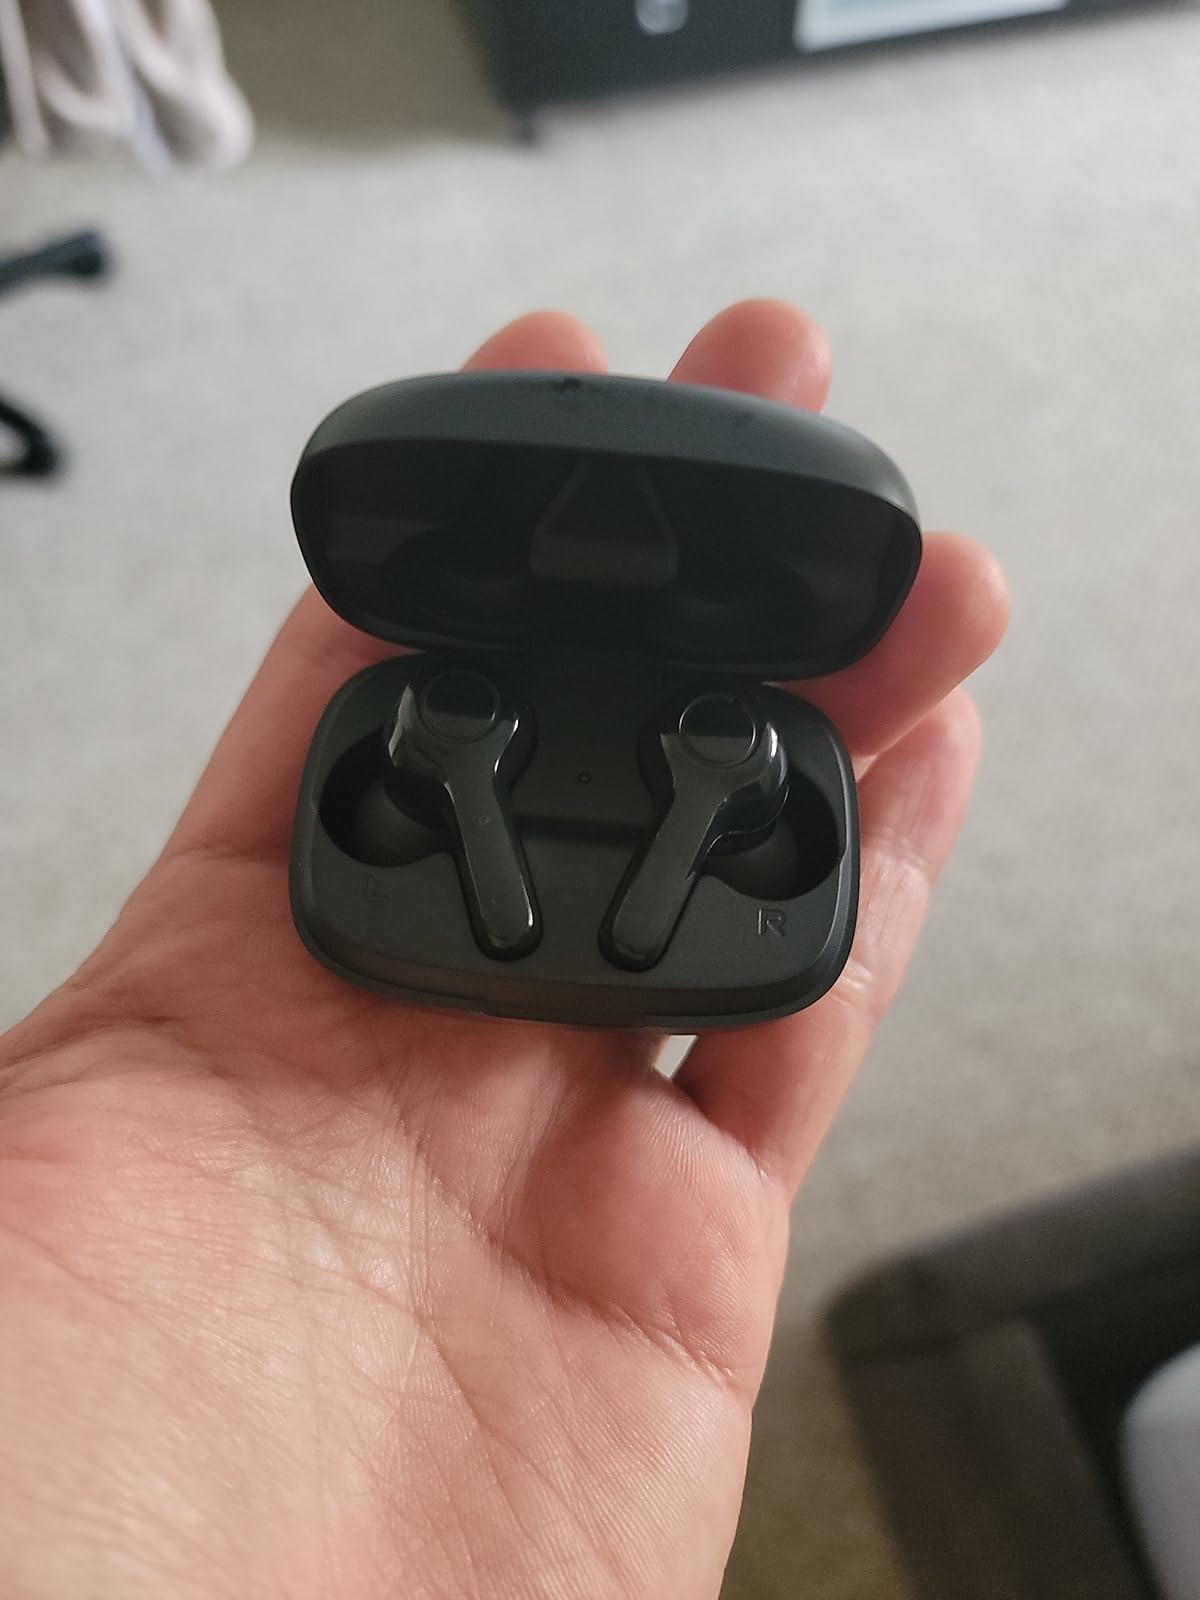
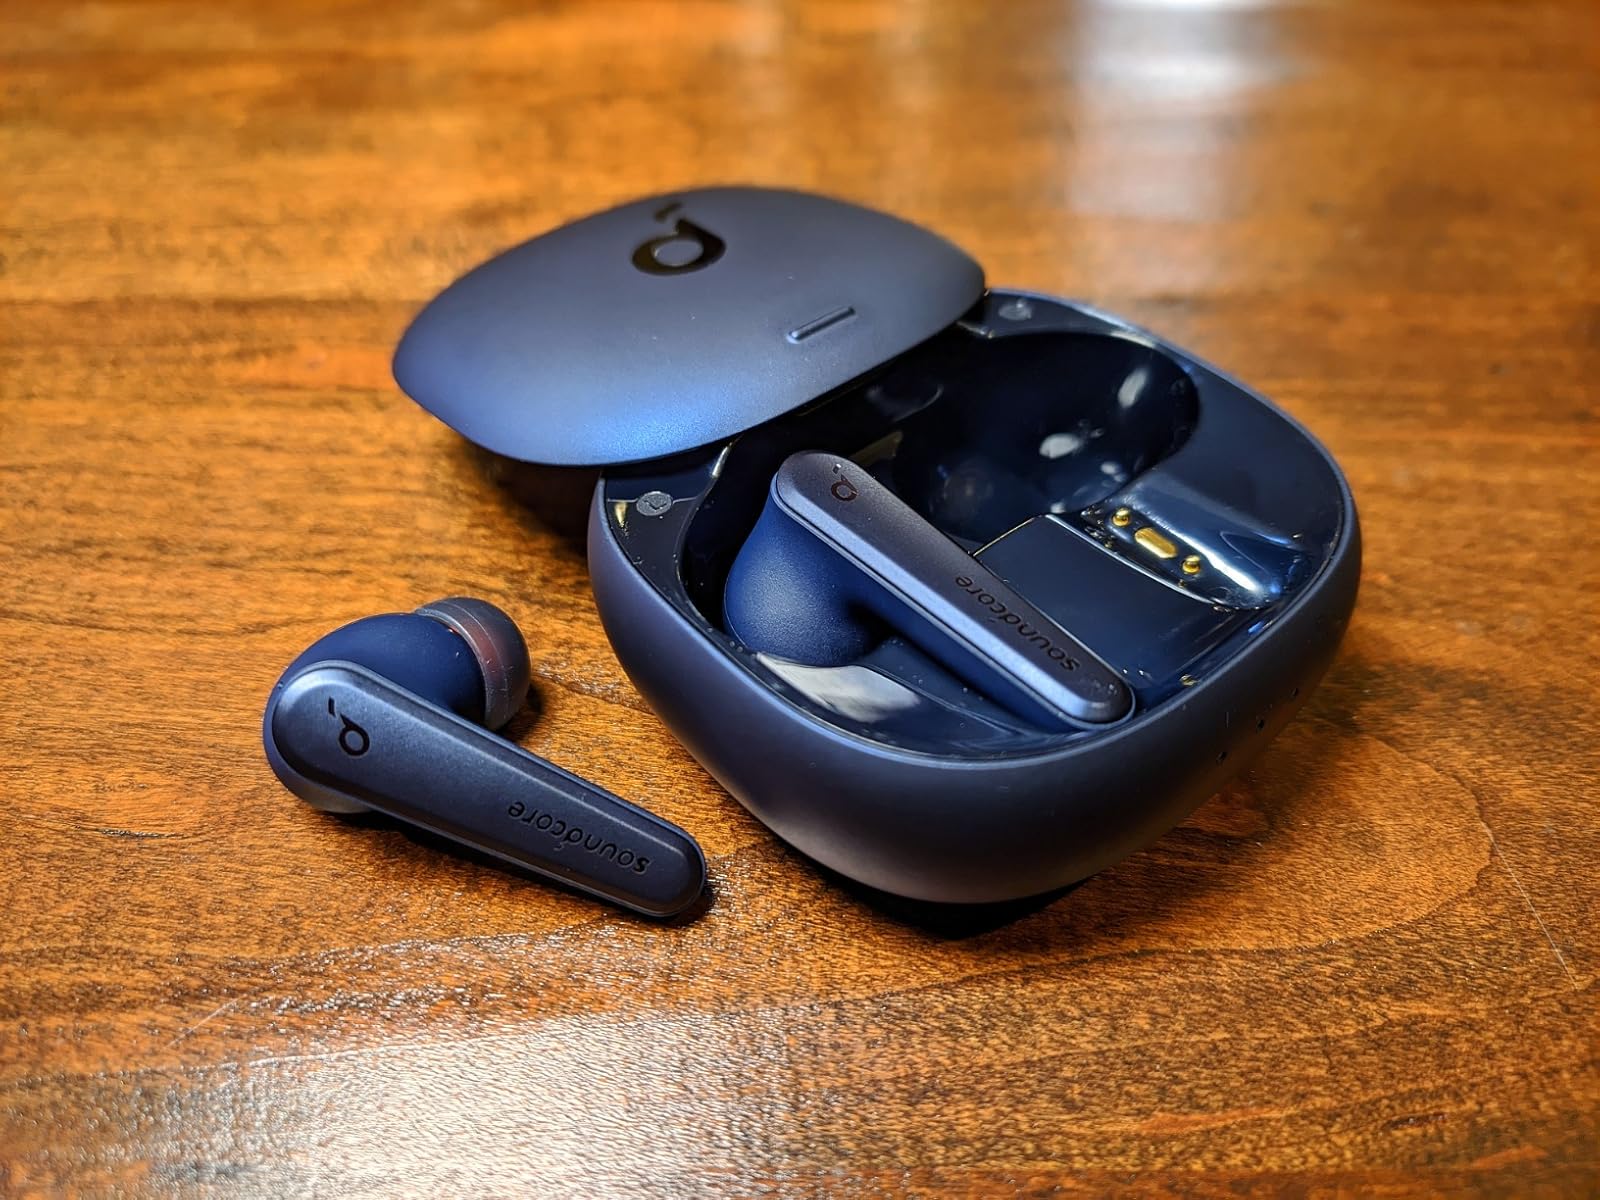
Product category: earbuds
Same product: no